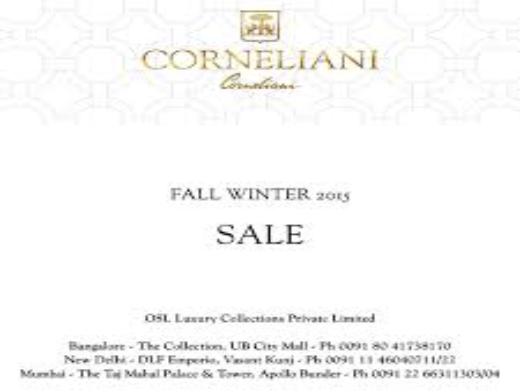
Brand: corneliani
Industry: Clothes